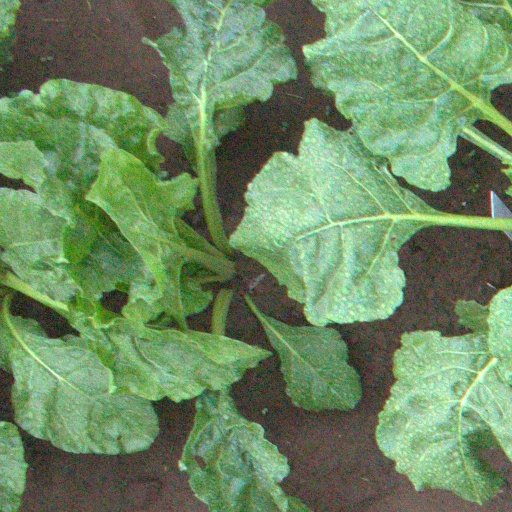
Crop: sugar beet